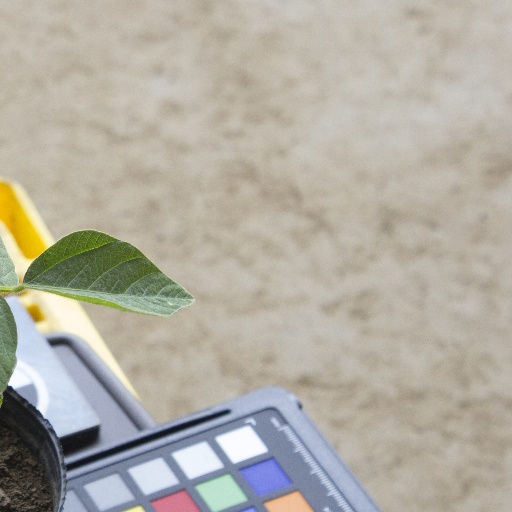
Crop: soybean